Knut Glomsaas

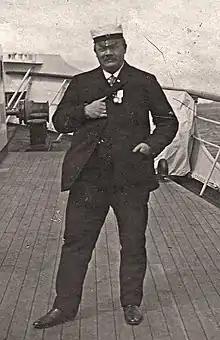
Knut Glomsaas

Knut Markus Hansen Glomsaas (1863–1935) was a Norwegian military musician based in Trondheim. Although he decided to go to America as a 17-year-old man, his father saw his talents and made him join the military as a cornetist in the artillery instead. He studied in Berlin for two years. He was known for his competence, and led and instructed multiple choirs. He wrote music for ballet, marches and military music, dance music, and he wrote a polka for Trondheim's 900-years jubilee.